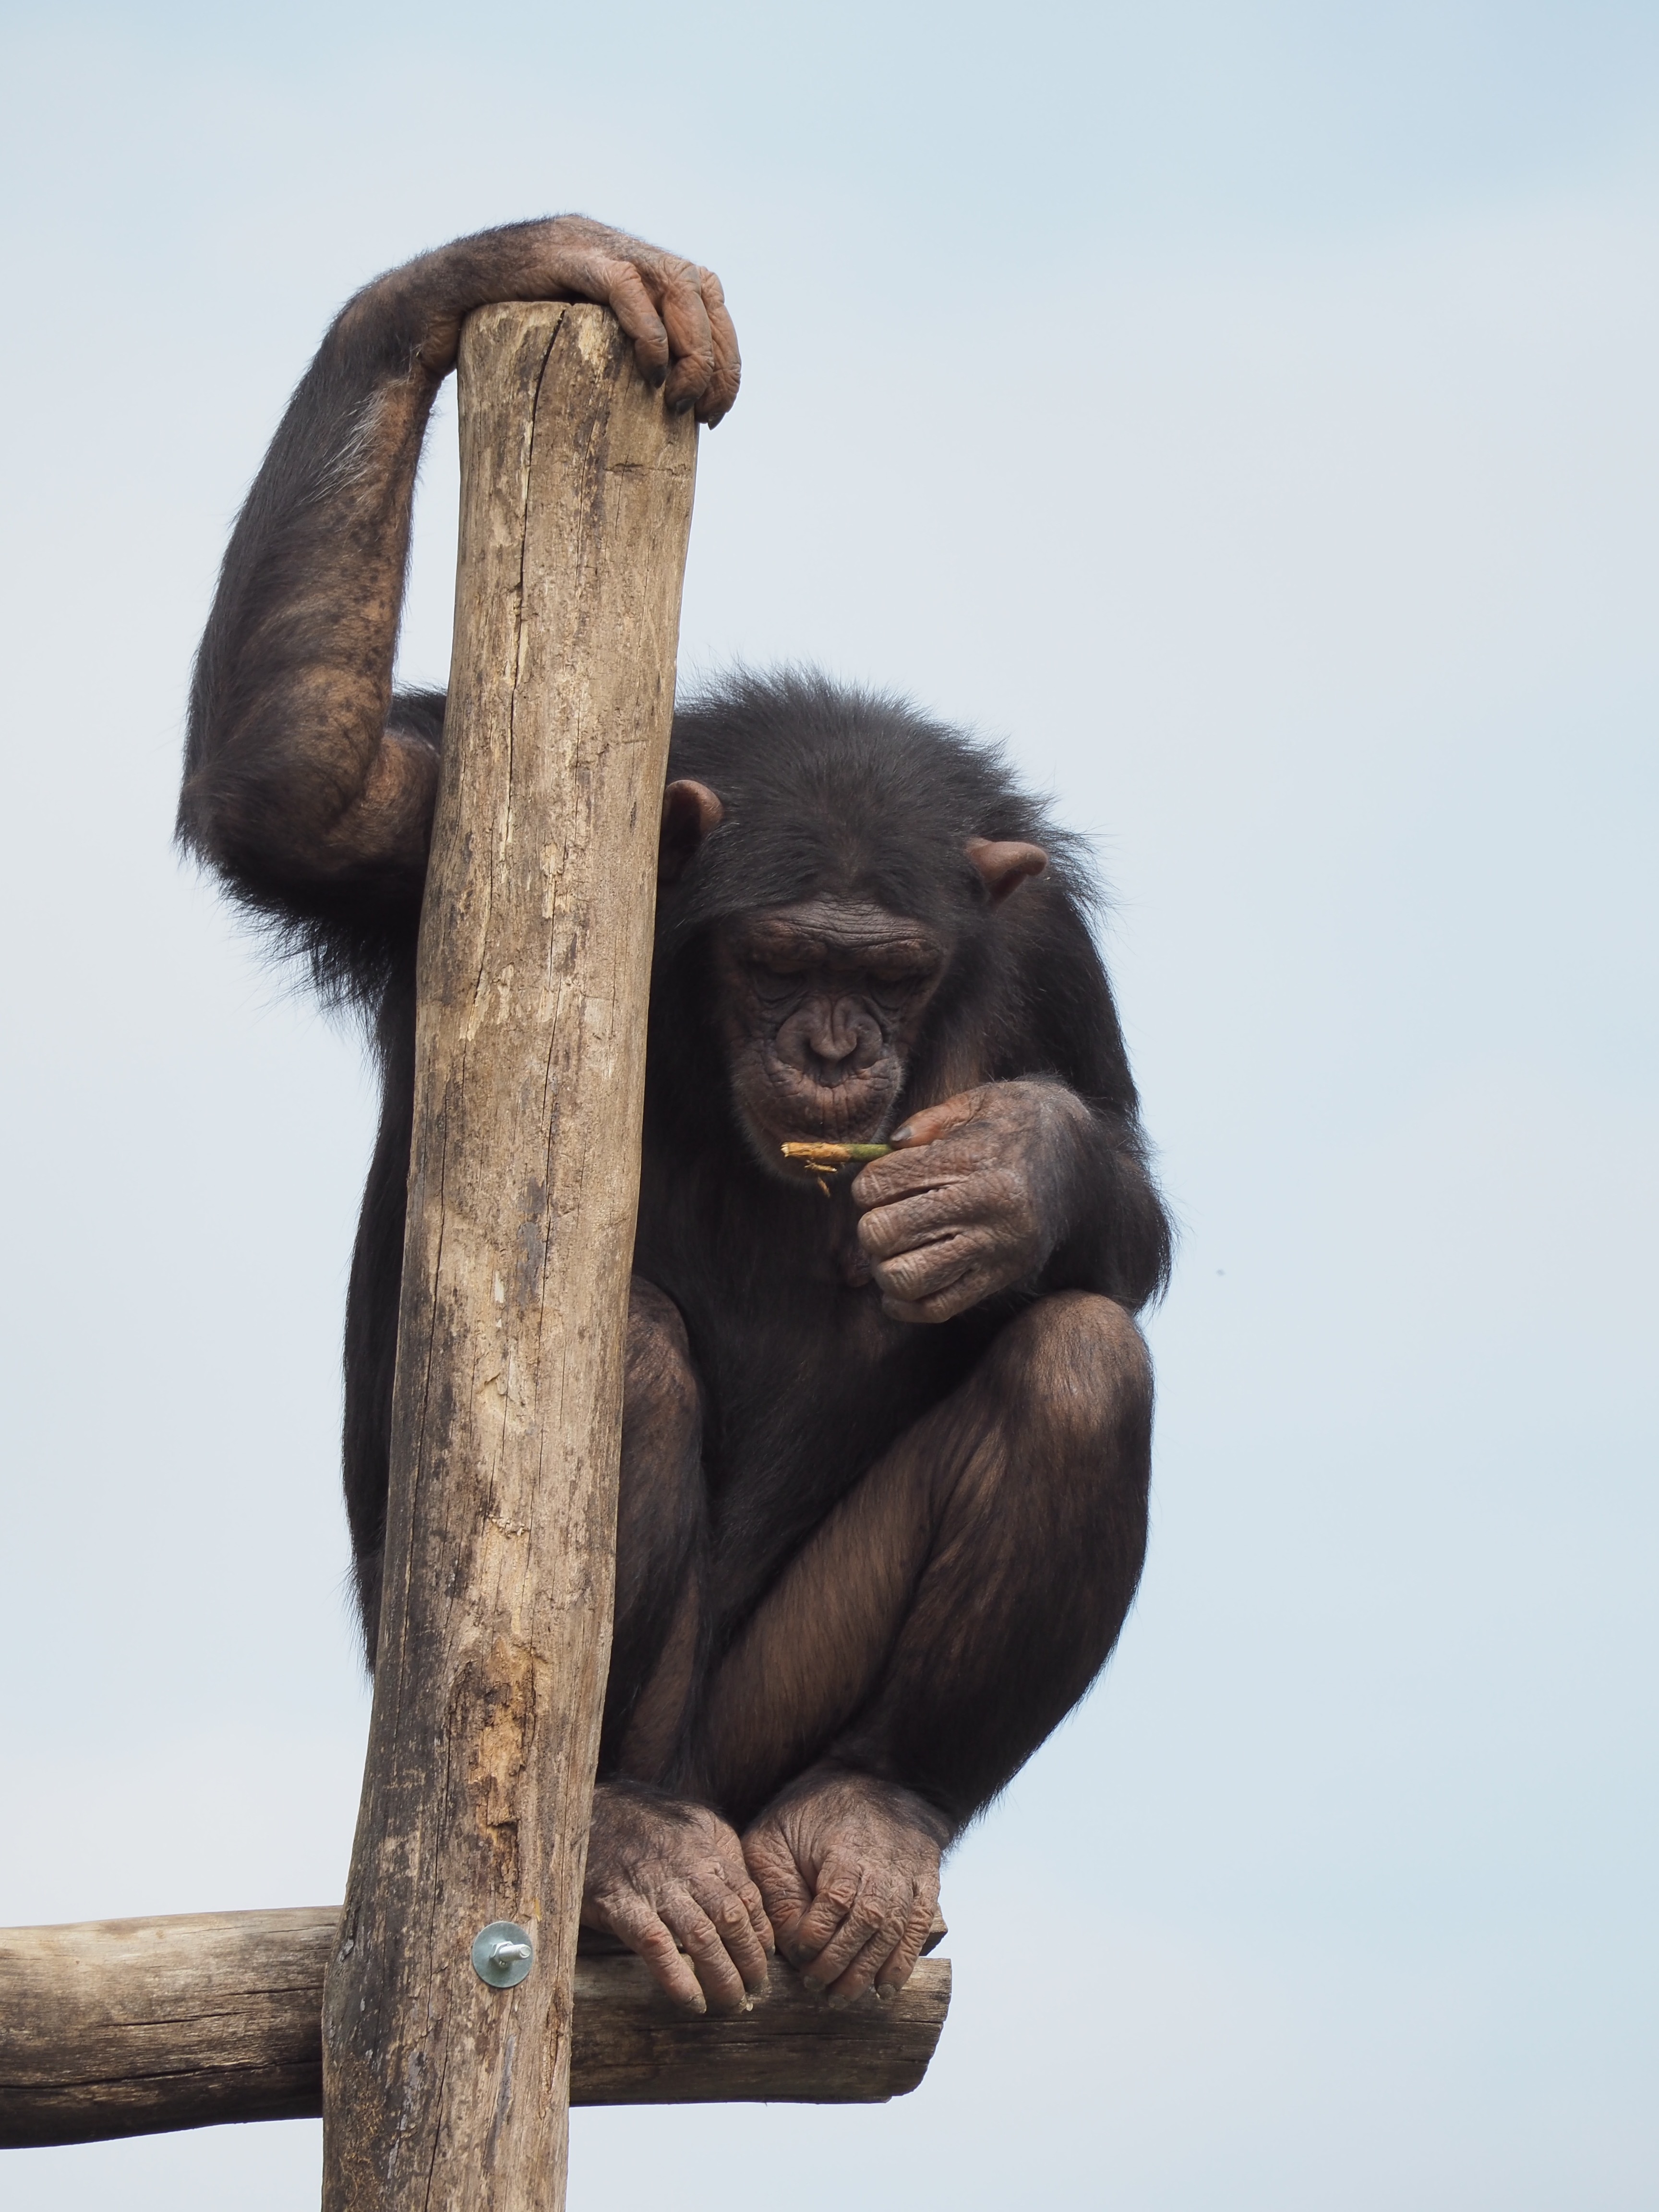
jump, wildlife, thinking, mammal, monkey, fauna, primate, chimpanzee, sculpture, vertebrate, great ape, common chimpanzee